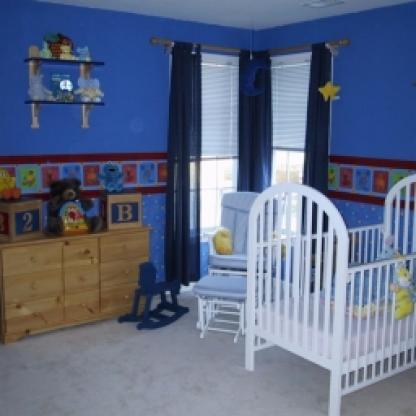
Scene: Indoor